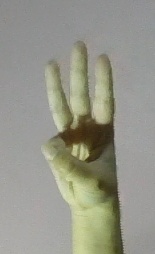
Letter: thaa